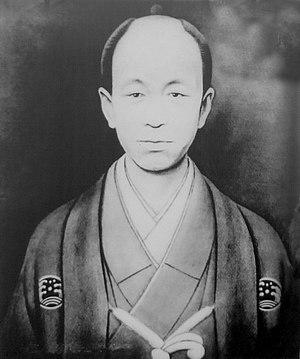
L’incident de Tsushima survient en 1861 lorsque les Russes tentent d'établir un mouillage annuel sur la côte de l'île Tsushima, territoire japonais situé entre l'île Kyūshū et la Corée.
Oguri Tadamasa est un homme d'État japonais du shogunat Tokugawa souvent considéré comme le rival de Katsu Kaishū. À la fin de l'époque d'Edo, alors que le pouvoir du shogunat d'affaiblit, il occupe par deux fois le poste de magistrat des finances, et une fois celui de magistrat des affaires étrangères. De plus, il lance la construction du premier arsenal moderne du Japon, l'arsenal naval de Yokosuka, une décision qui contribue à la restauration de Meiji.